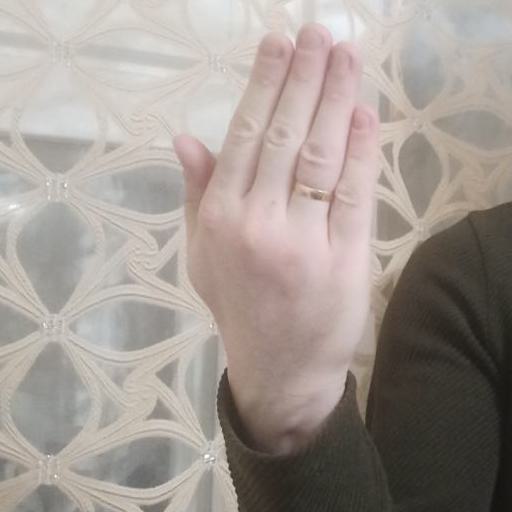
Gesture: stop_inverted